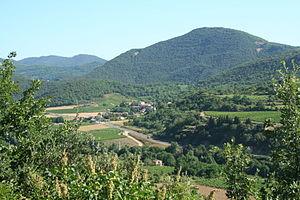
Le Pradal (Hérault) - paysage.
Le Pradal est une commune française située dans le département de l'Hérault en région Occitanie.